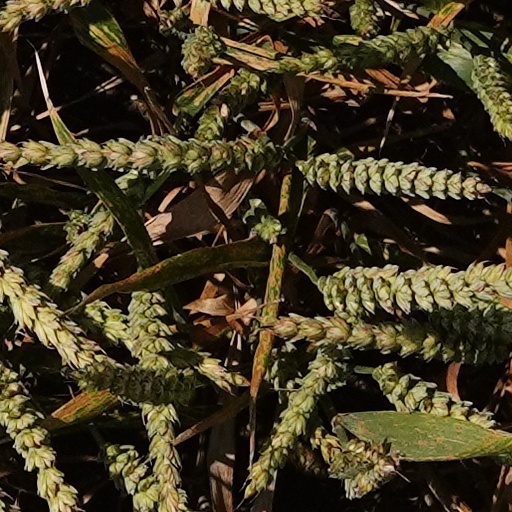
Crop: wheat